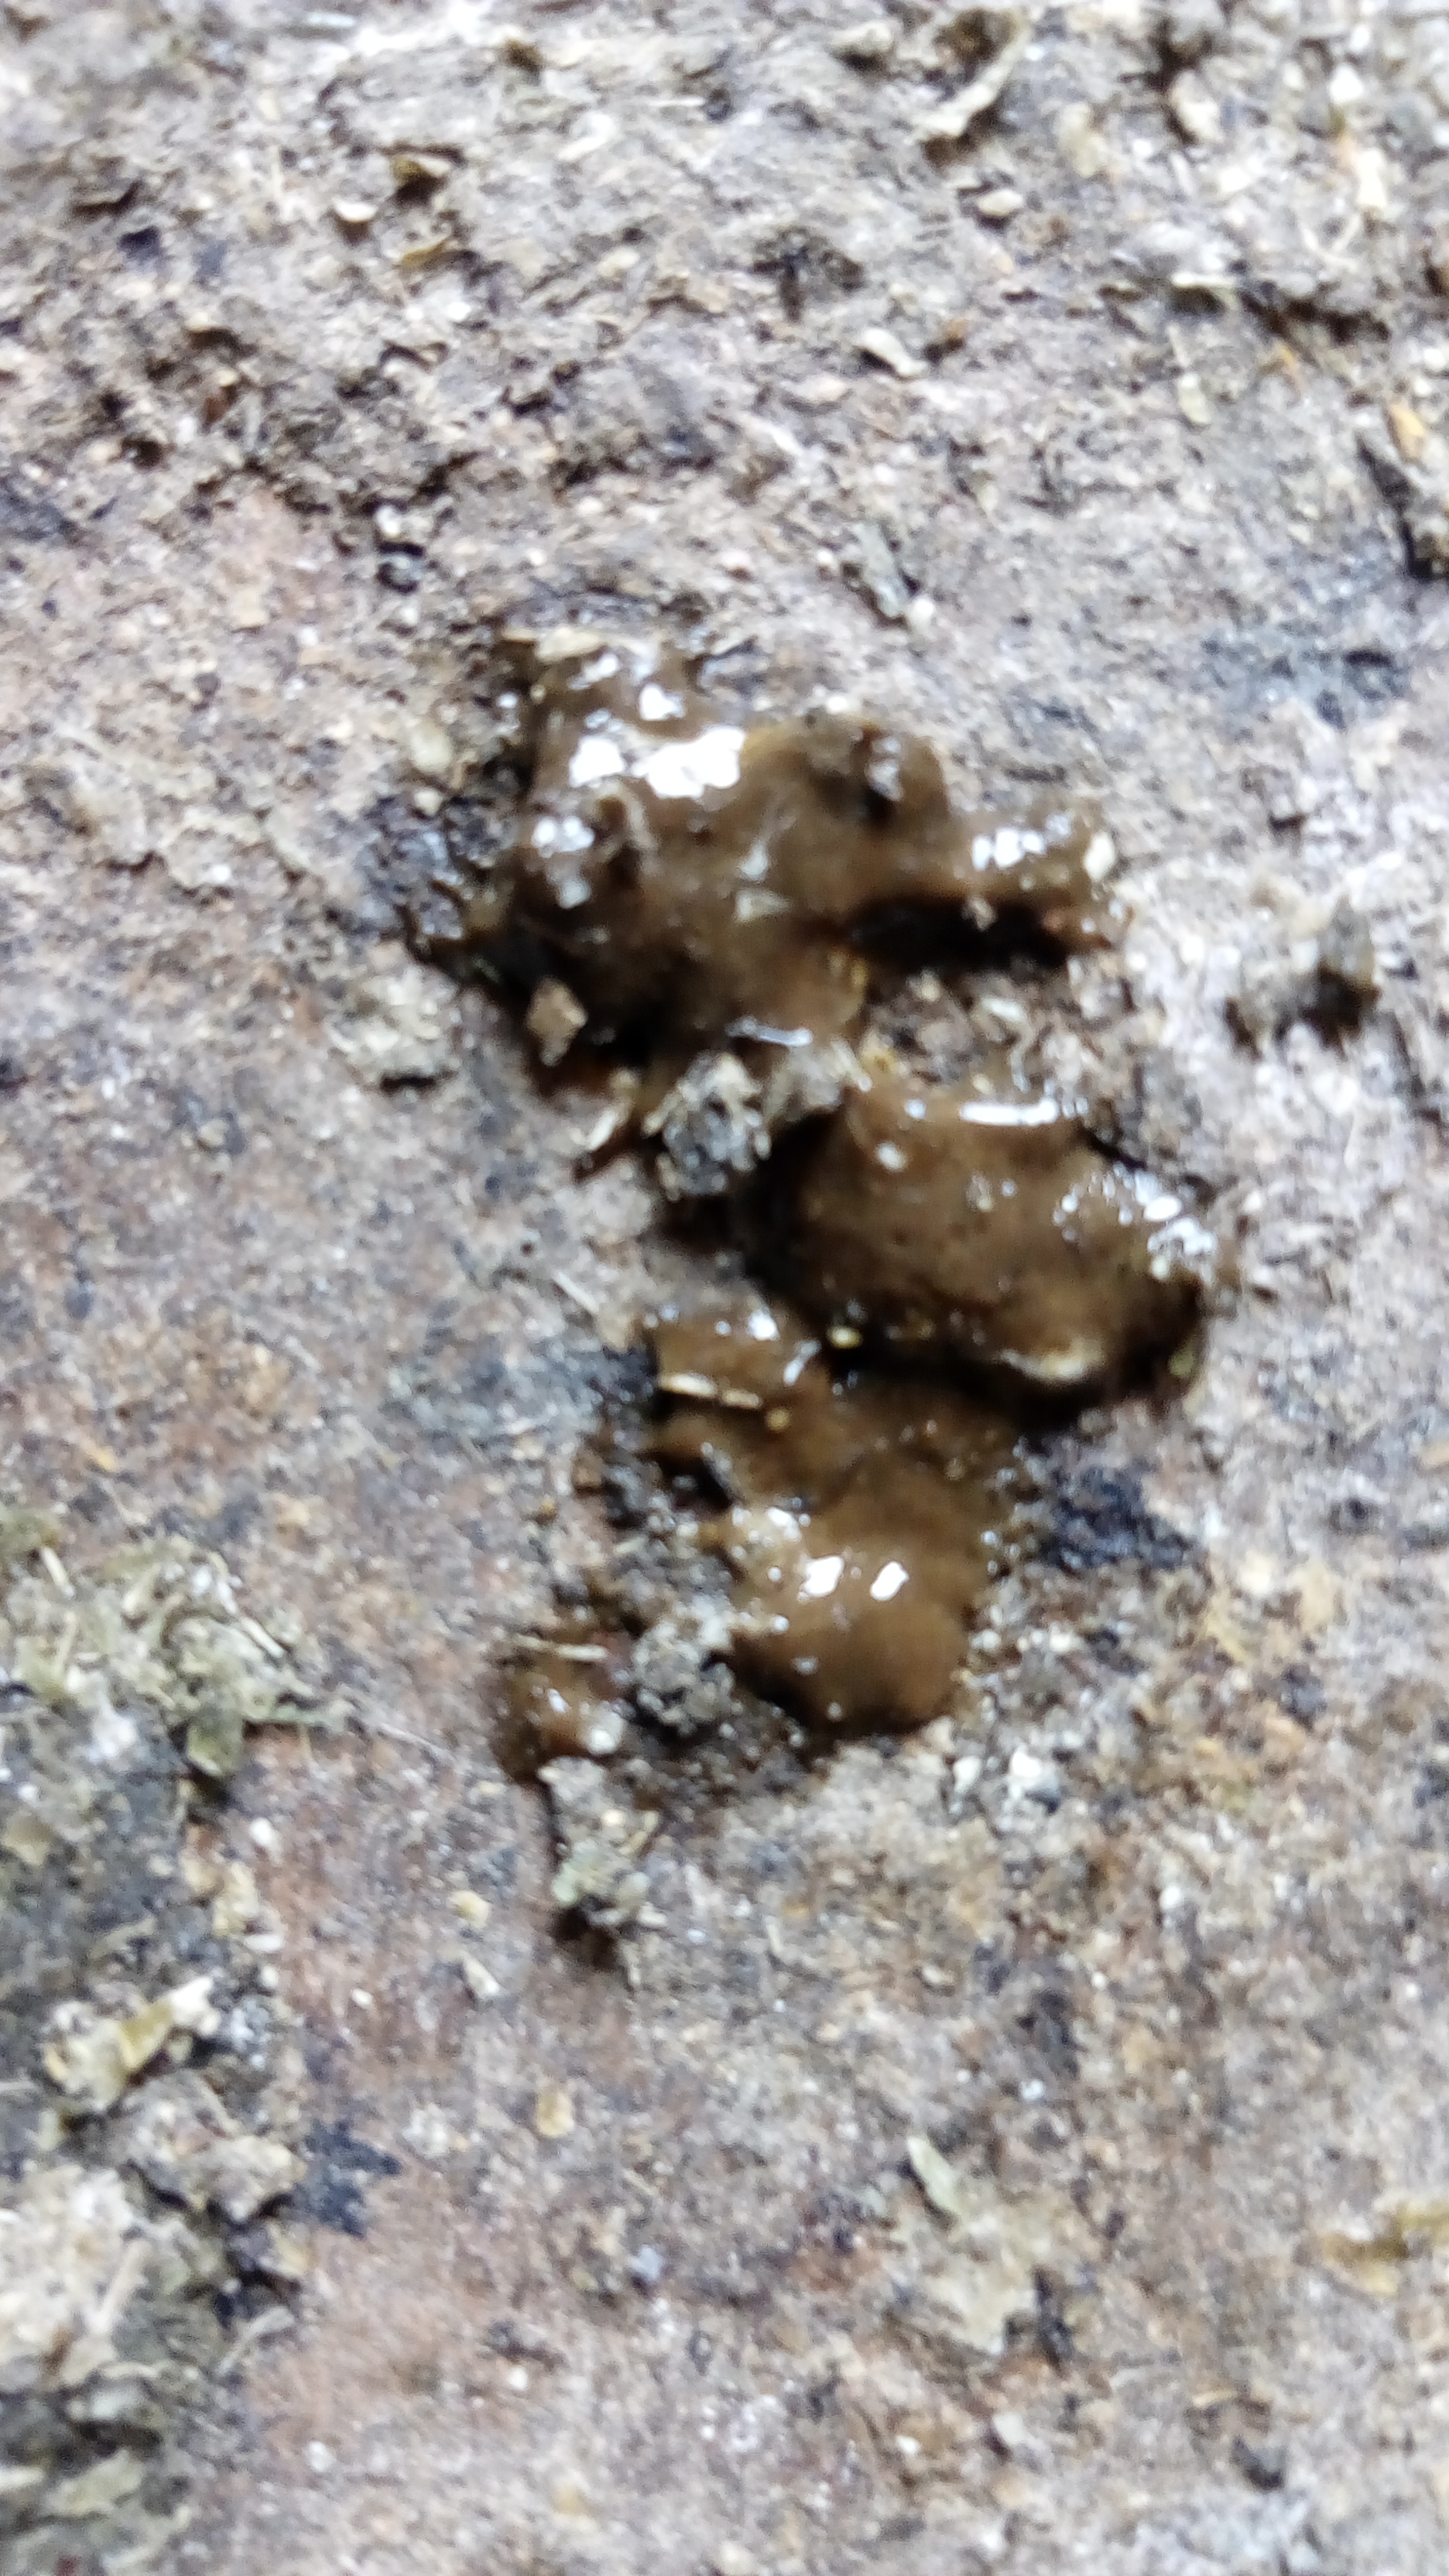
PCR-confirmed diagnosis: Coccidiosis